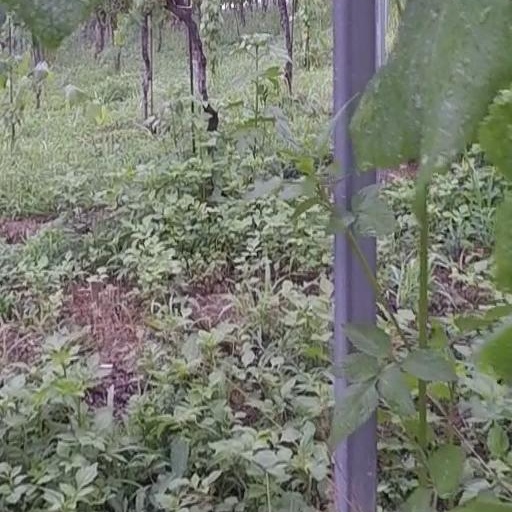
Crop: grape